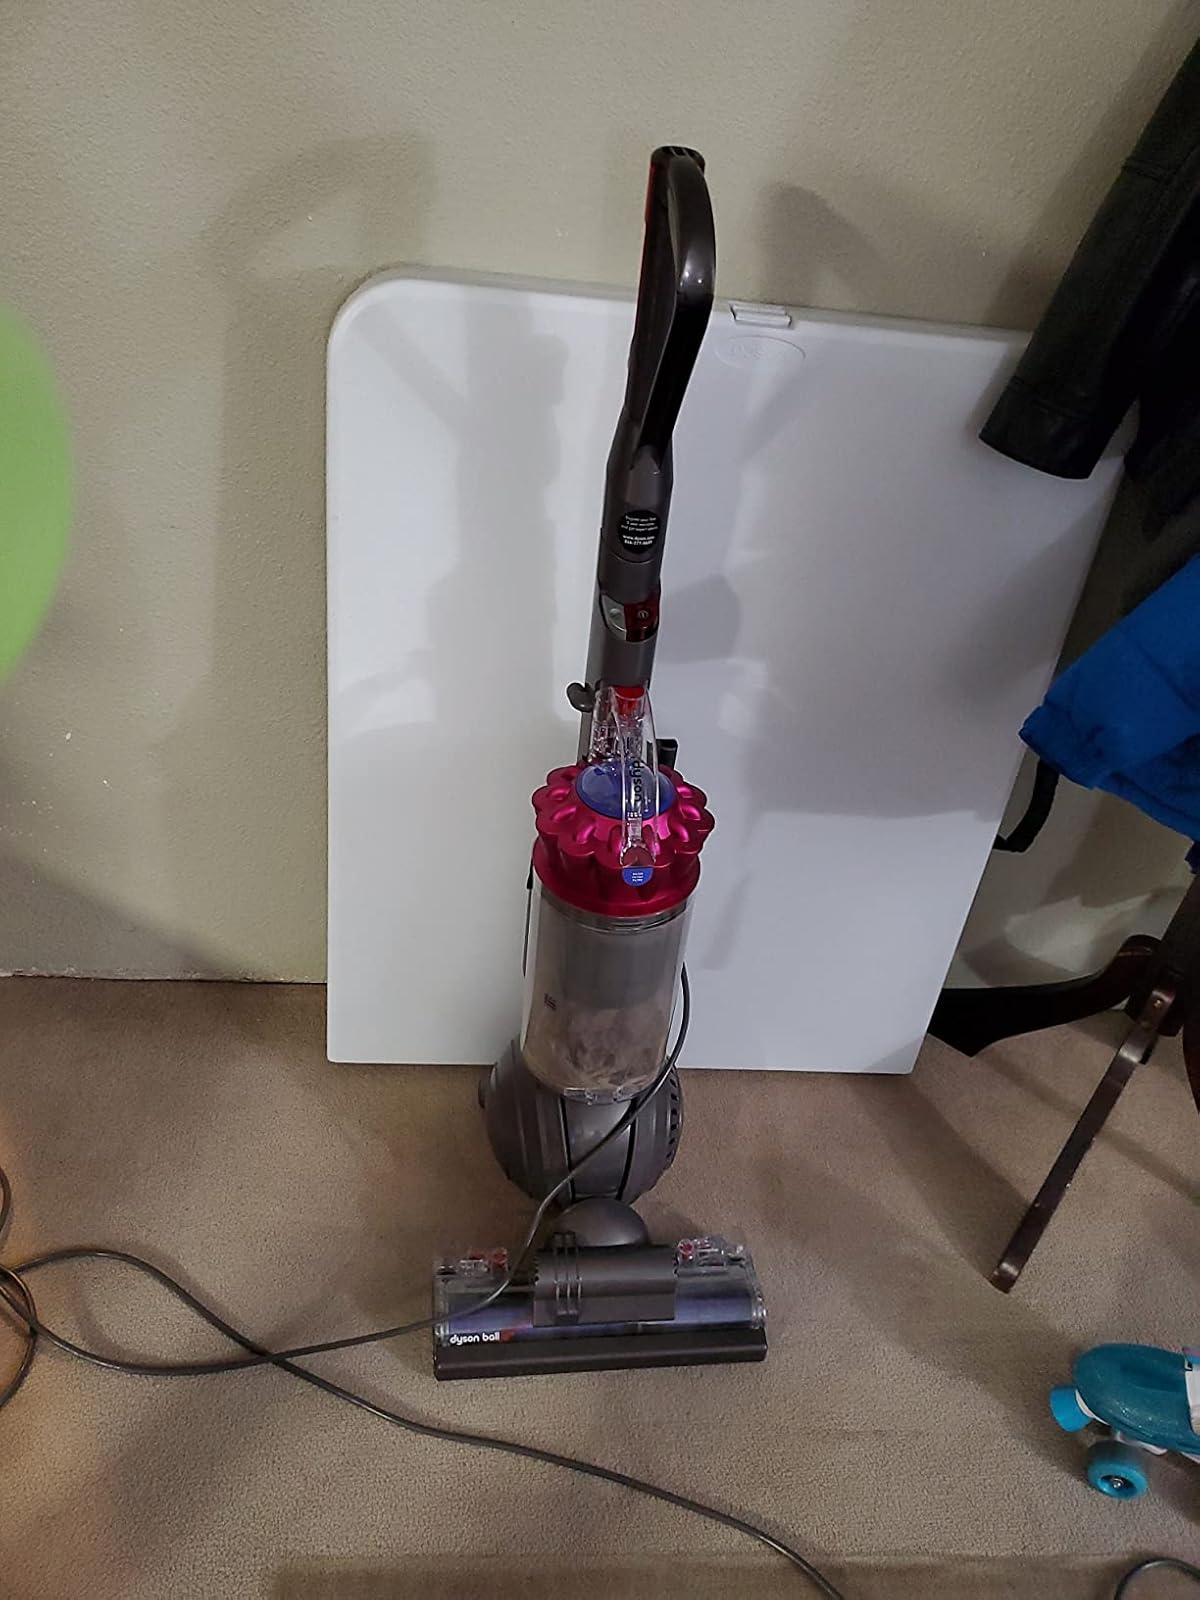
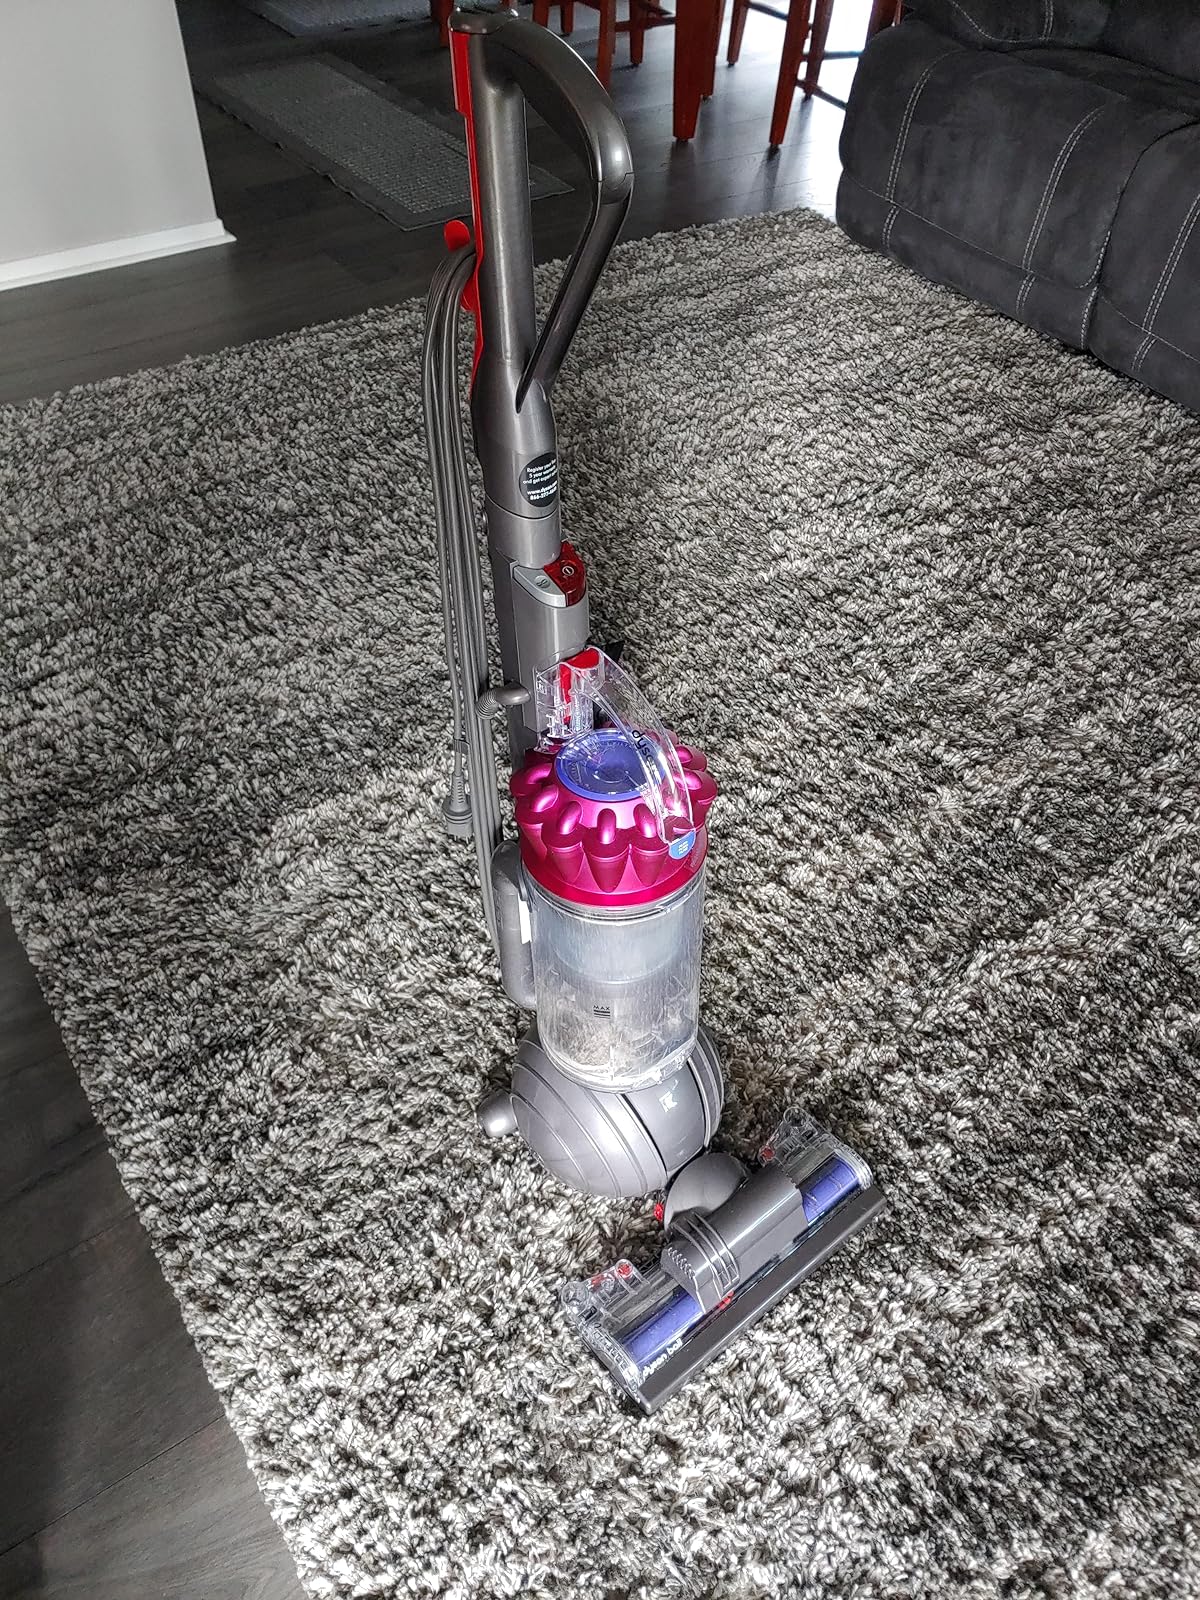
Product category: items_vacuum
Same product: yes